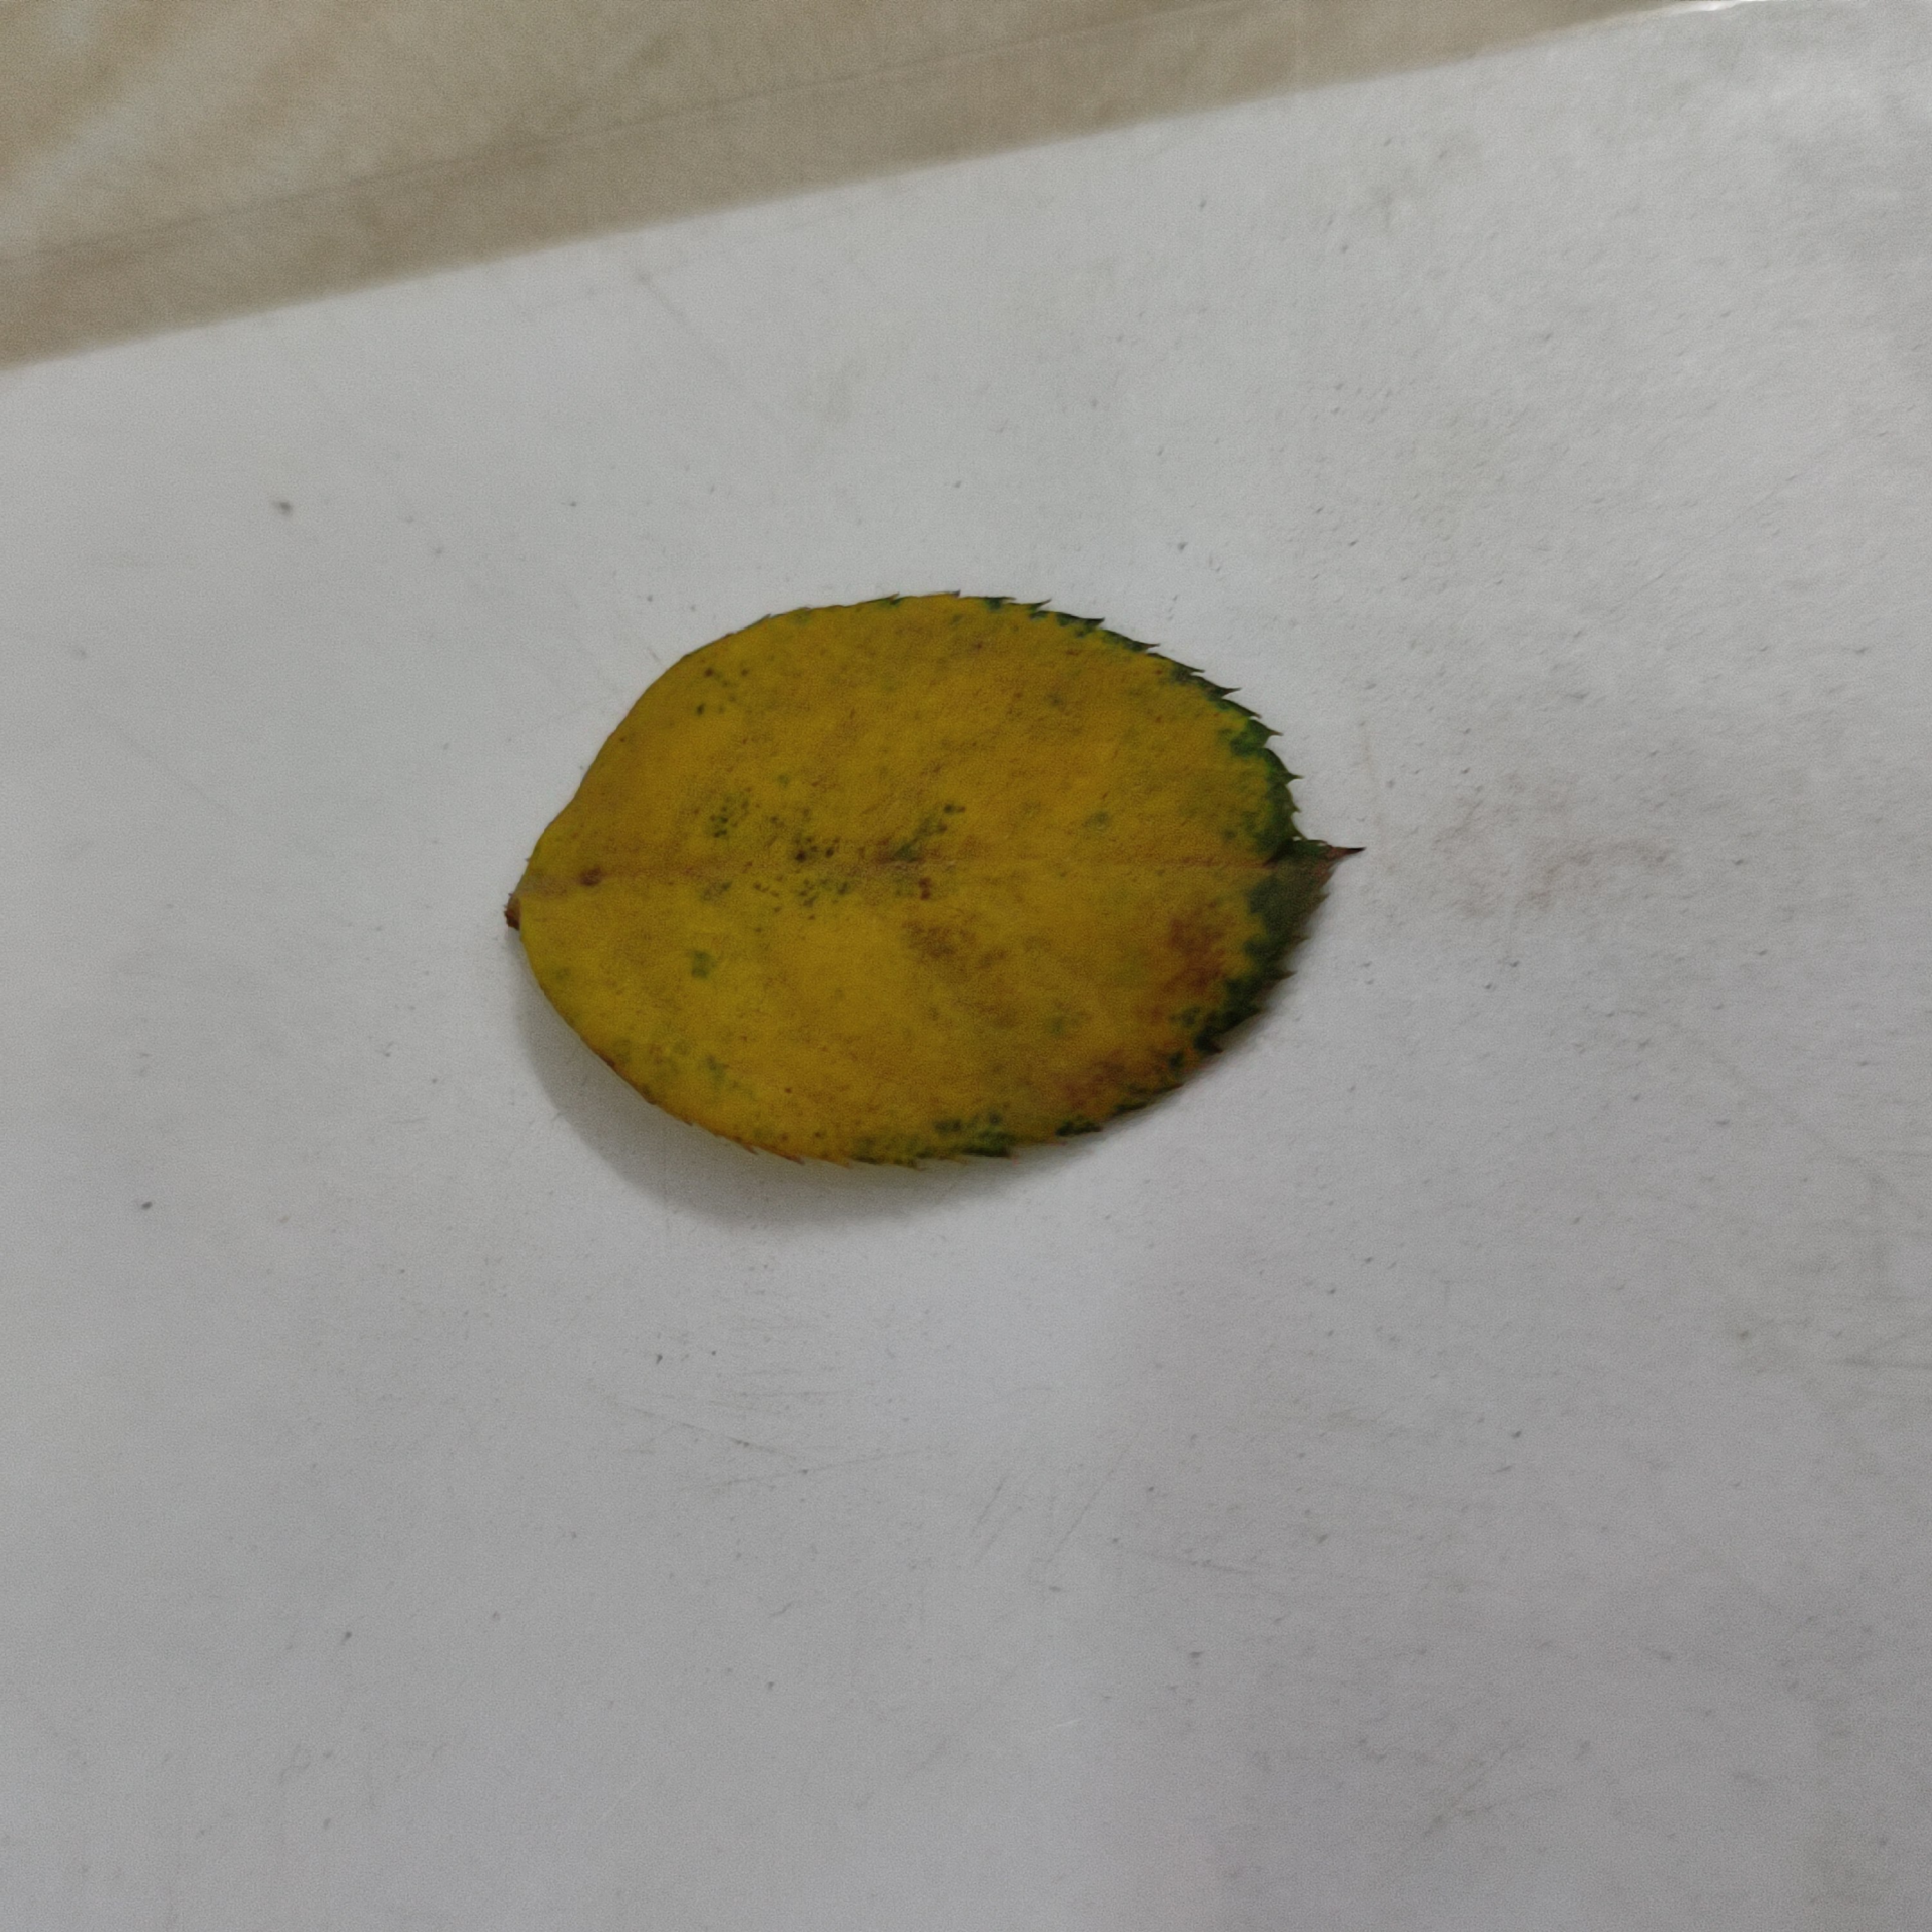
Label: Yellow Mosaic Virus